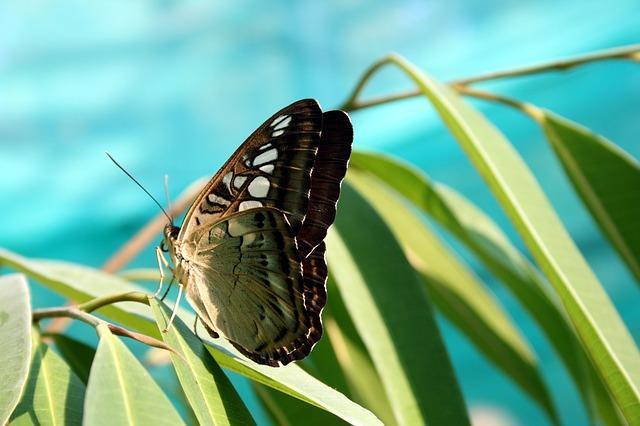
butterfly